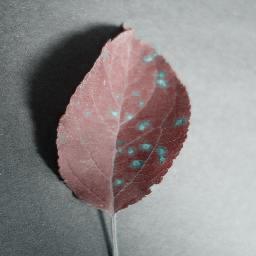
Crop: apple
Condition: cedar_rust